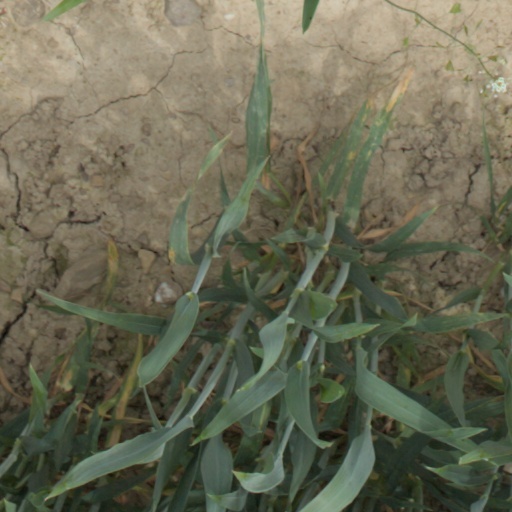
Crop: wheat